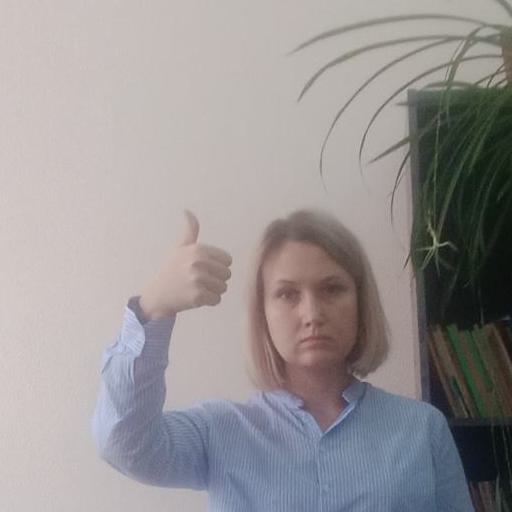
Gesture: like